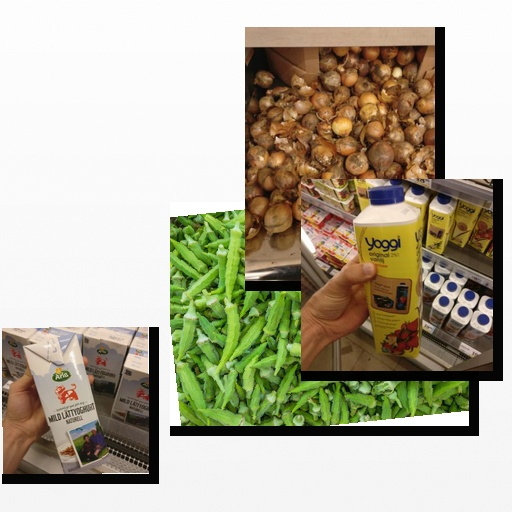
Food items: natural_low_fat_yogurt, okra, strawberry_yogurt, onion